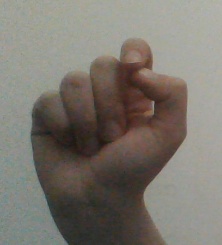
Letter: fa